Osceola County Courthouse (Iowa)

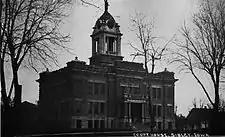
Courthouse circa 1914.

Sibley was chosen as the Osceola County county seat because it was the first town established in the county. All of the wagon trails in the county led there after the railroad was completed there in 1872. The first courthouse was a two-story frame building built the same year for $5,000. There were shutters on all of the windows. The present courthouse was designed by E.N. Kinney and built by C.E. Atkinson from 1902 to 1903. The building follows no definable architectural style. It featured a cupola with a clock and a statue of Justice on top. The building had major renovation projects in the 1920s and in 1961. The cupola, clock and statue were removed during the later renovation.